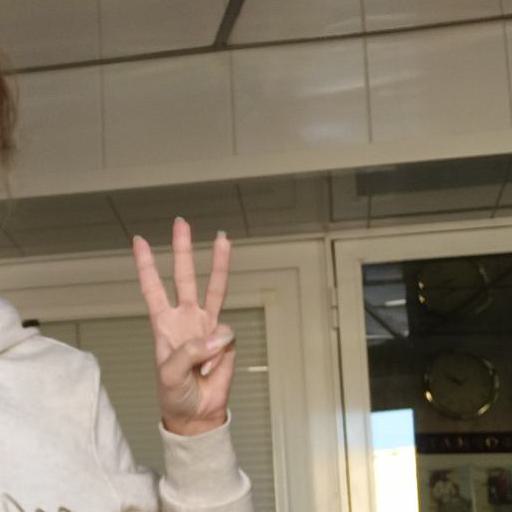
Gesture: three